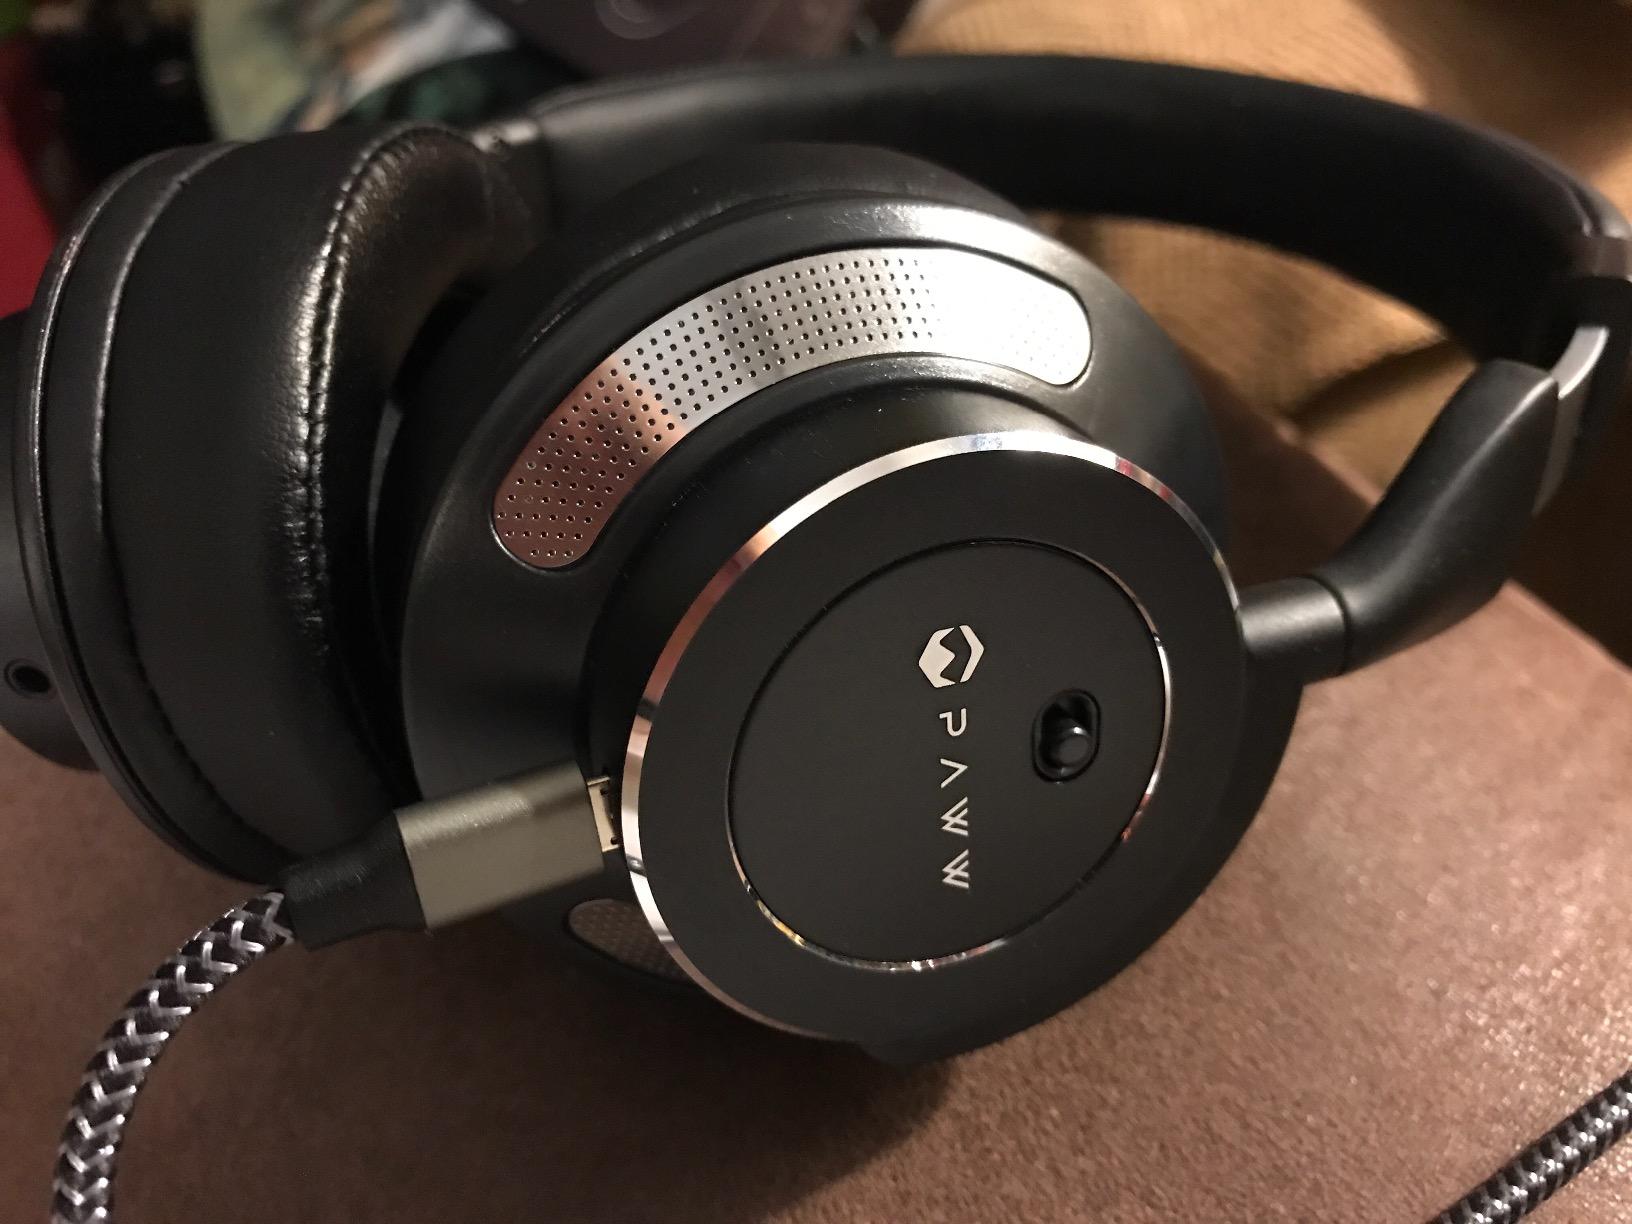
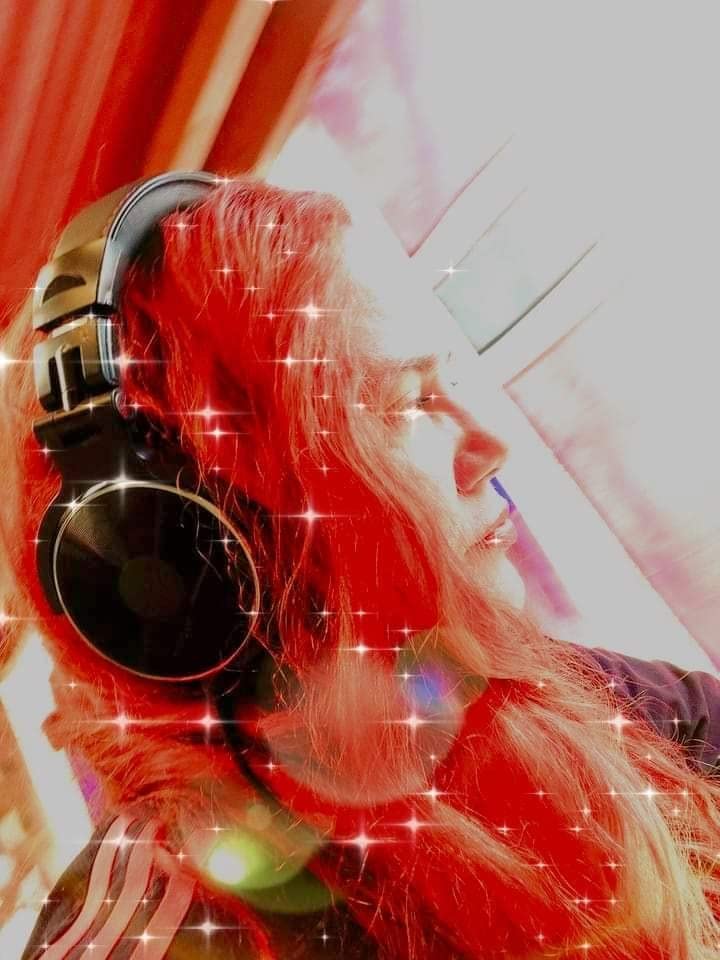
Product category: headphones
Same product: no